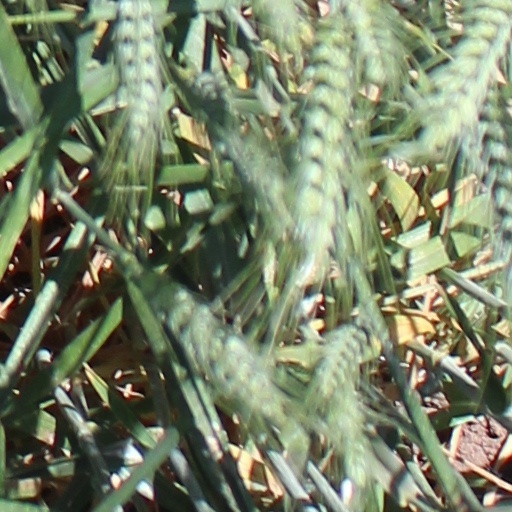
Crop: wheat